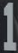
Number: 1